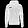
Label: Coat